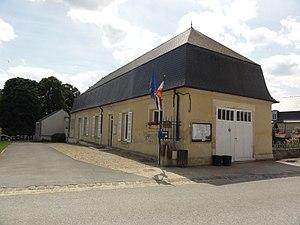
Urcel est une commune française située dans le département de l'Aisne, en région de Hauts-de-France.